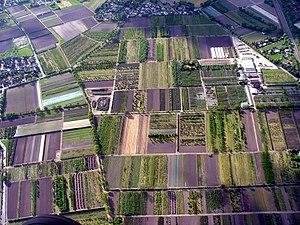
L'agriculture en Allemagne produit, au début du XXIᵉ siècle, avec le reste du secteur primaire, environ 1,1 % du PIB et représente 3 % de la population active, alors même que presque 35 % du territoire sont cultivés, soit 11,8 millions d'hectares, que l'ensemble des terres utilisés par l'élevage et l'agriculture représentent 55 % du territoire allemand, soit 17,2 millions d'hectares, et que 30 % du territoire sont utilisés par la sylviculture et la forêt.